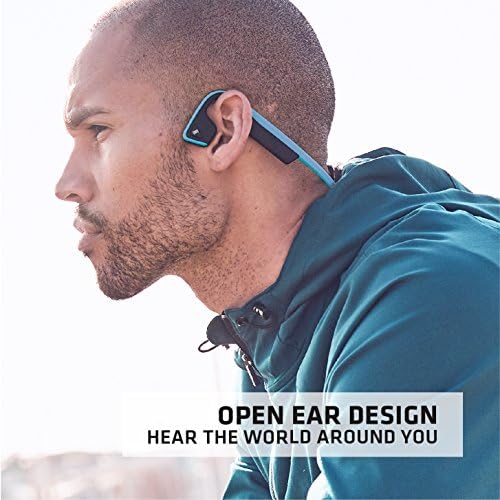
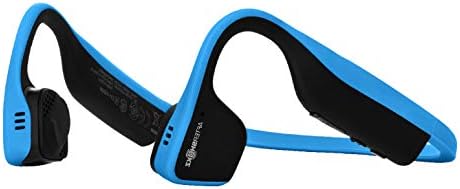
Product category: headphones
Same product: yes